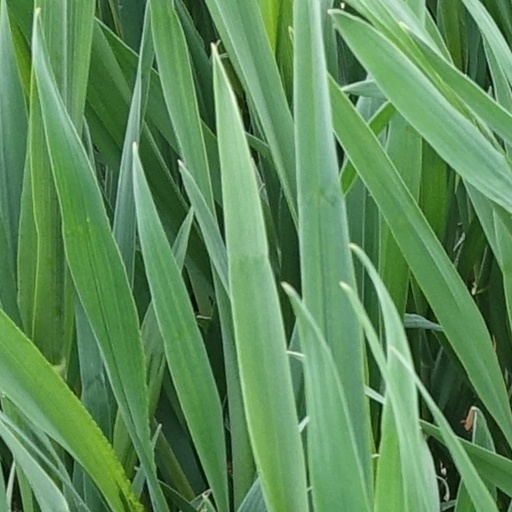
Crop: wheat